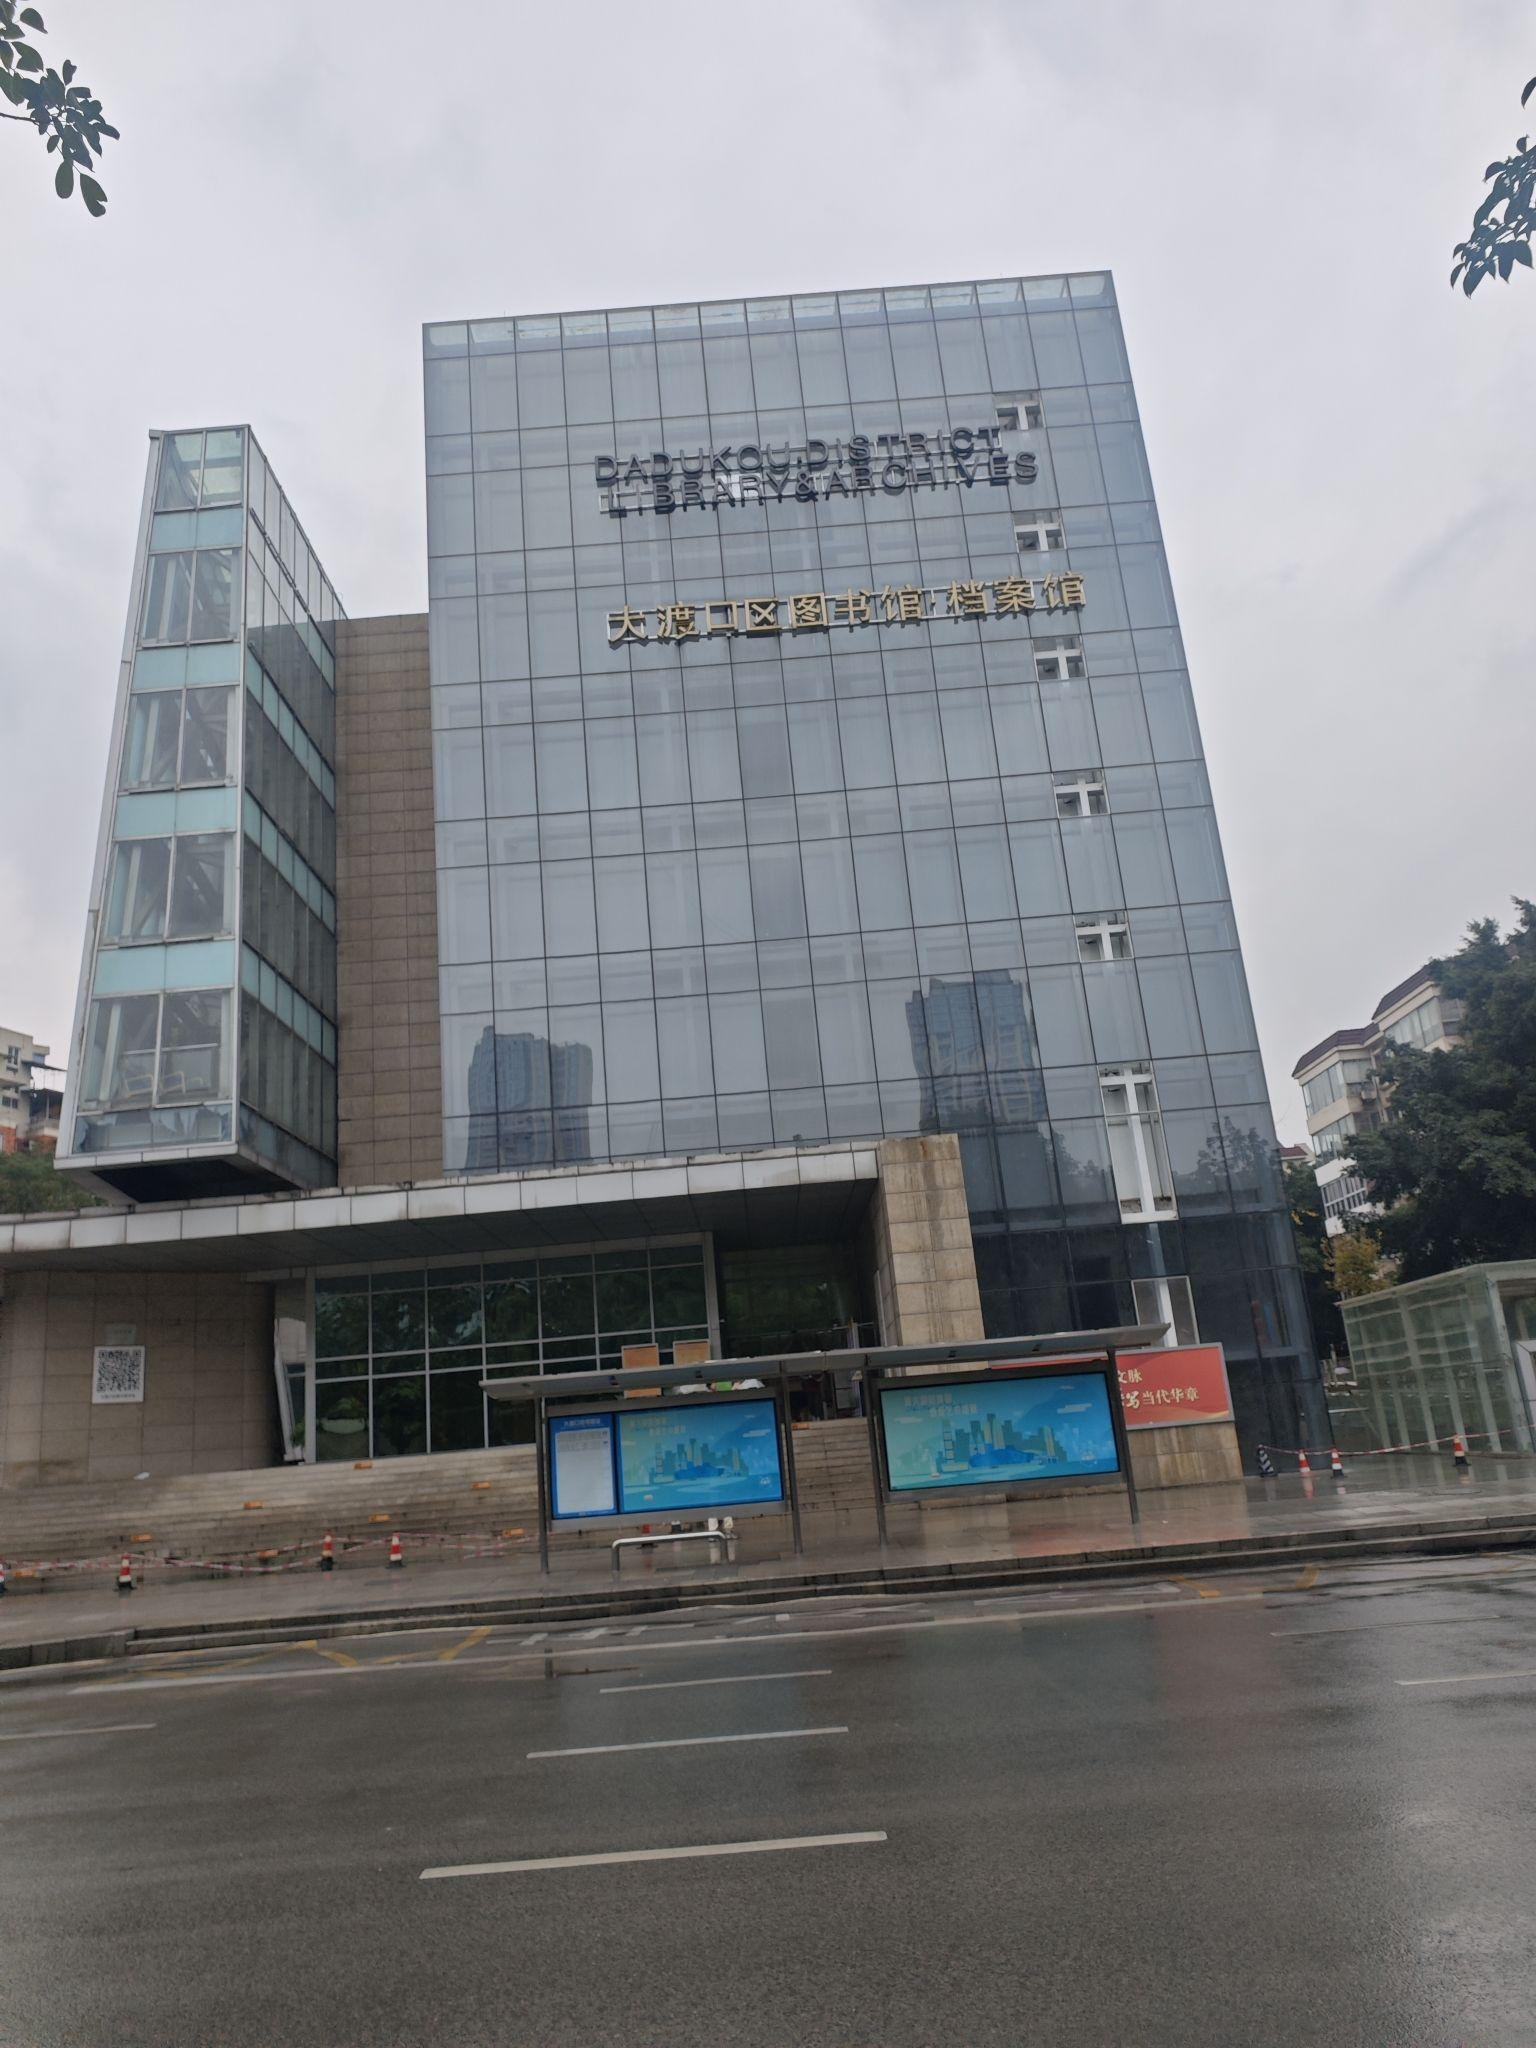
地标名称：重庆市大渡口区图书馆
所在城市：重庆市·大渡口区